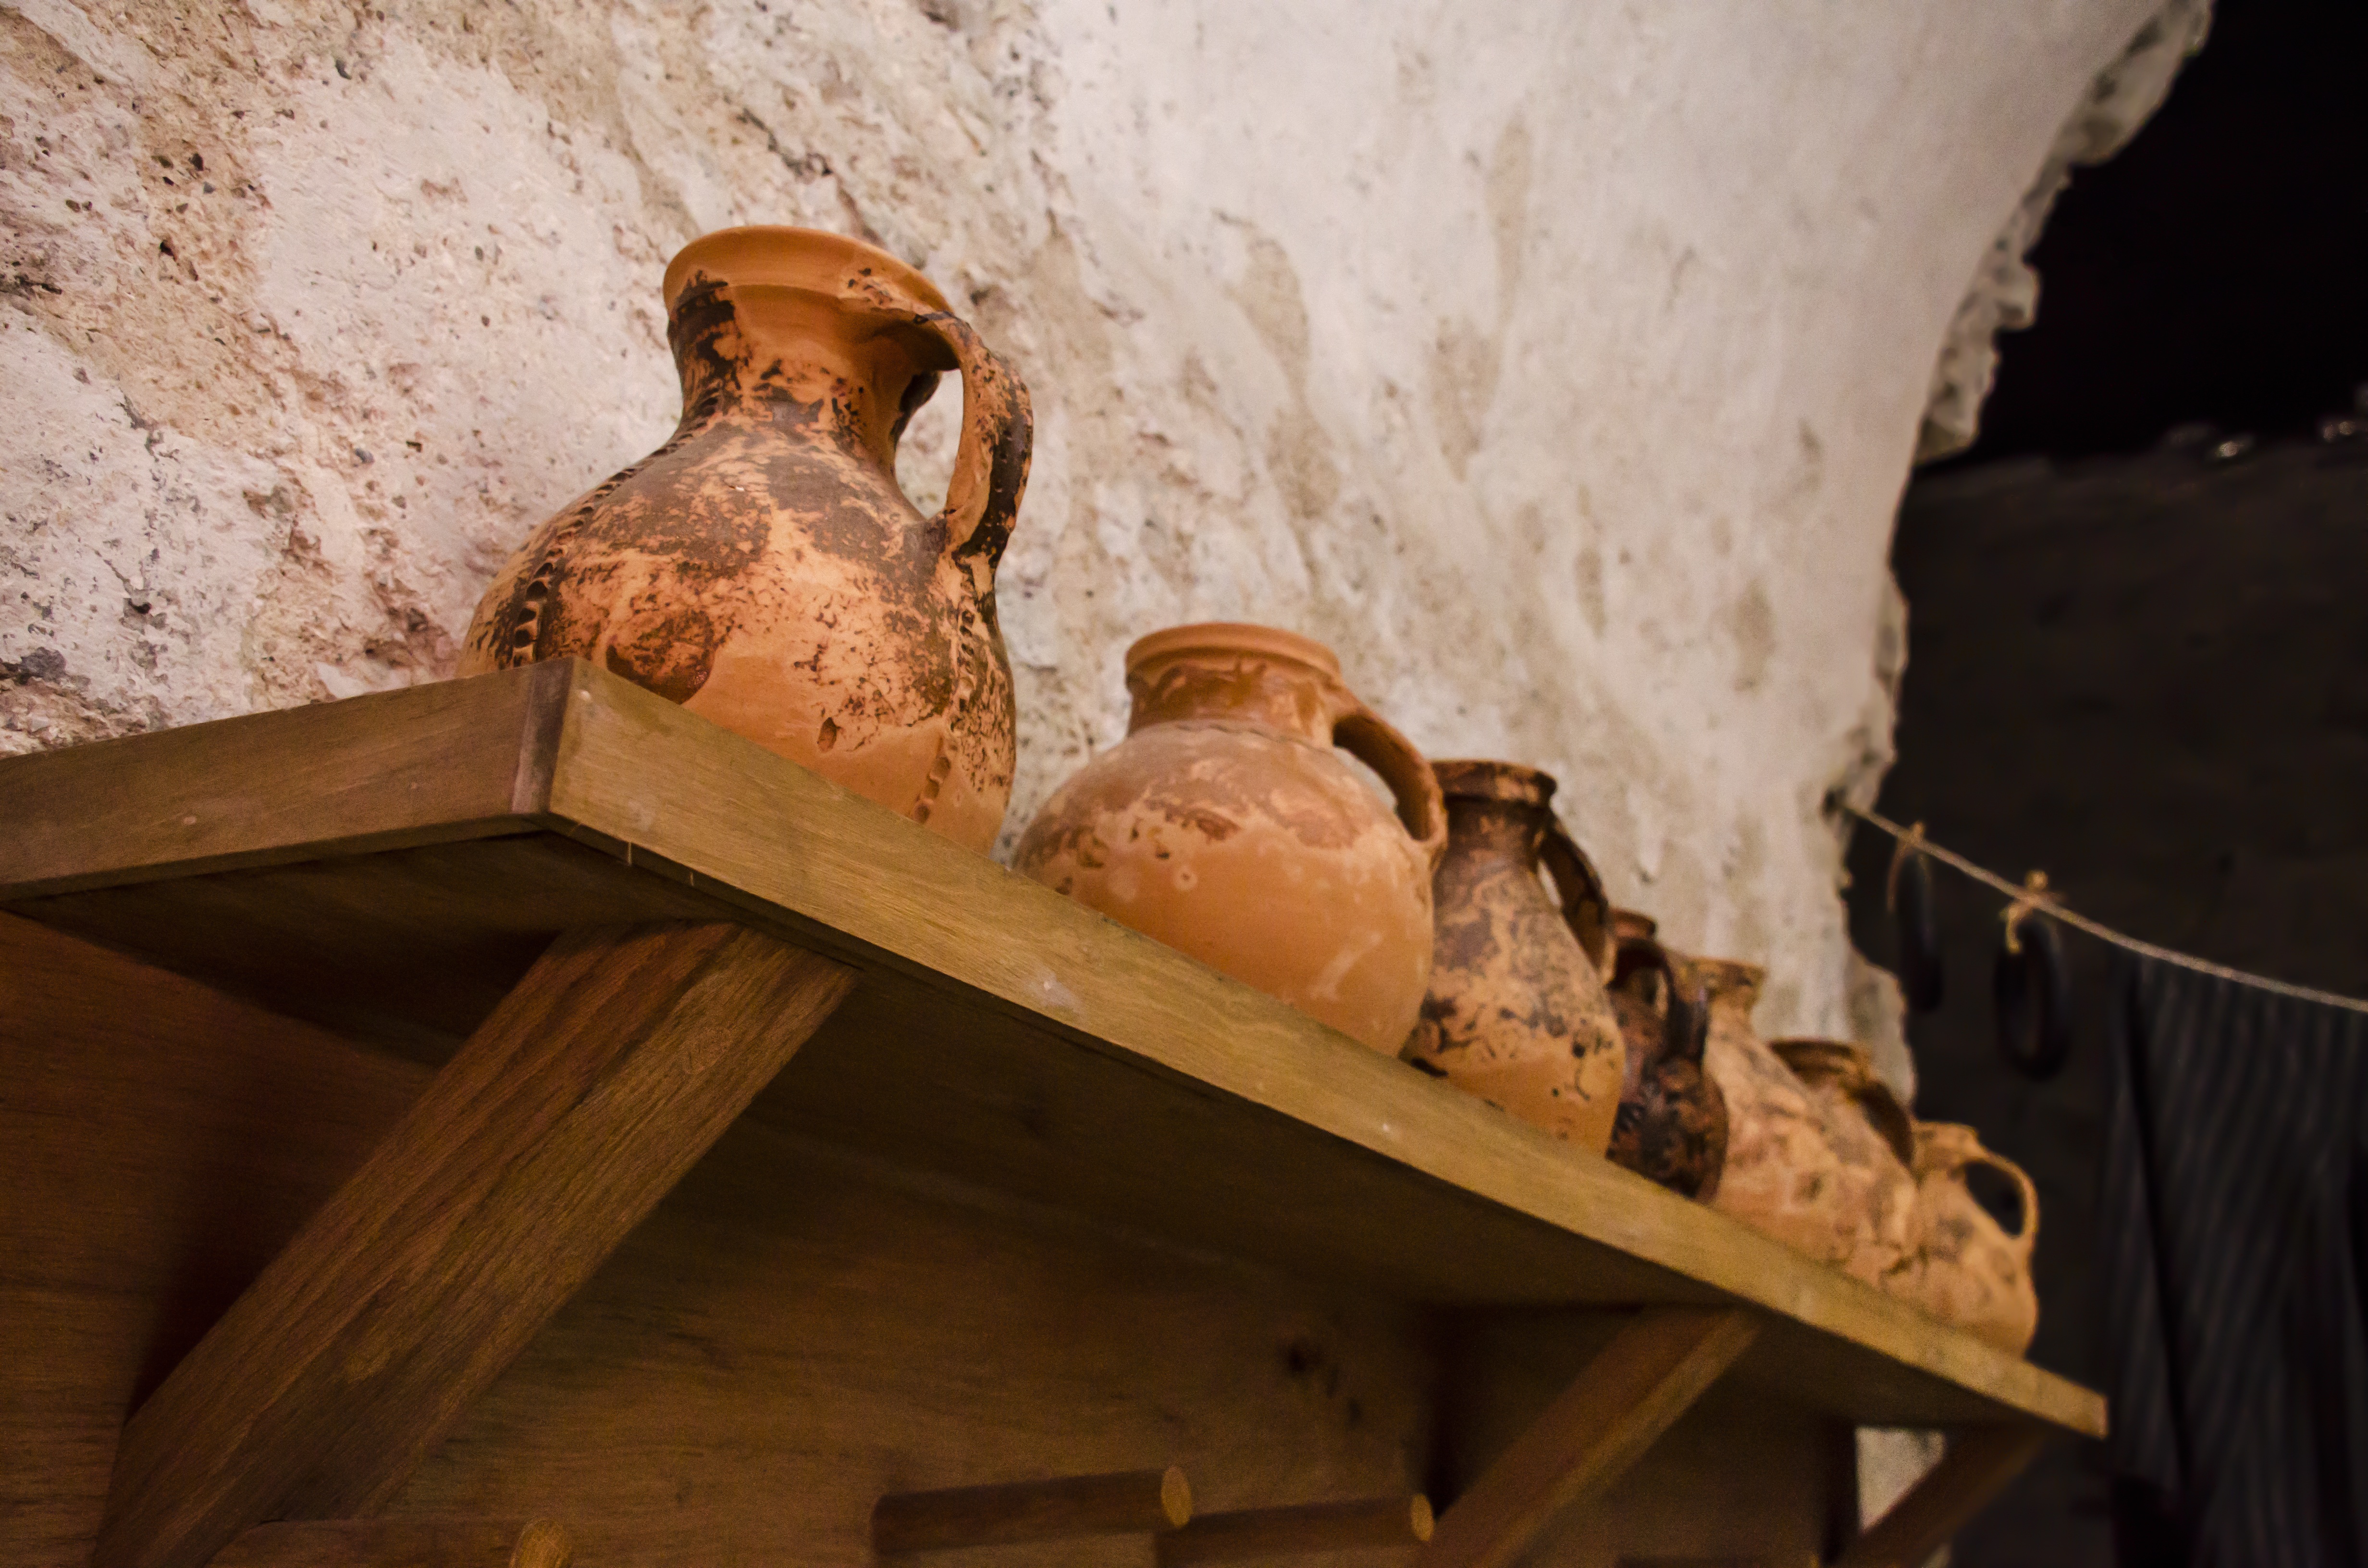
wood, antique, old, rustic, sculpture, medieval, art, jars, temple, jugs, carving, pots, clay pots, ancient history, pitchers